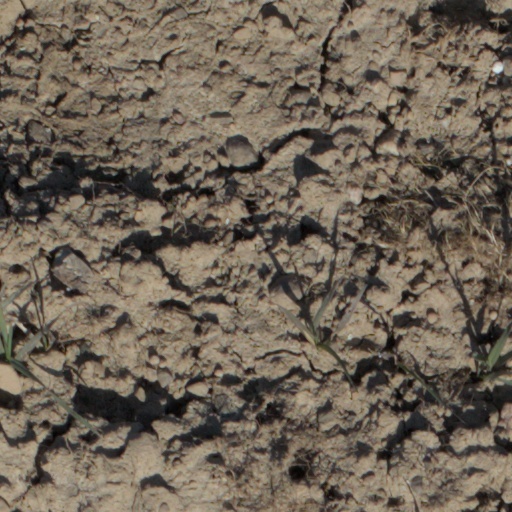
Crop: wheat